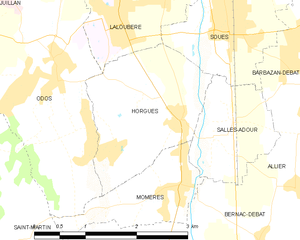
Horgues est une commune française située dans le département des Hautes-Pyrénées, en région Occitanie.